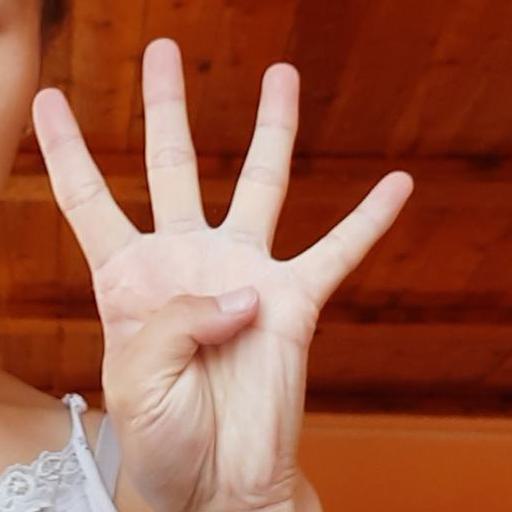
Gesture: four